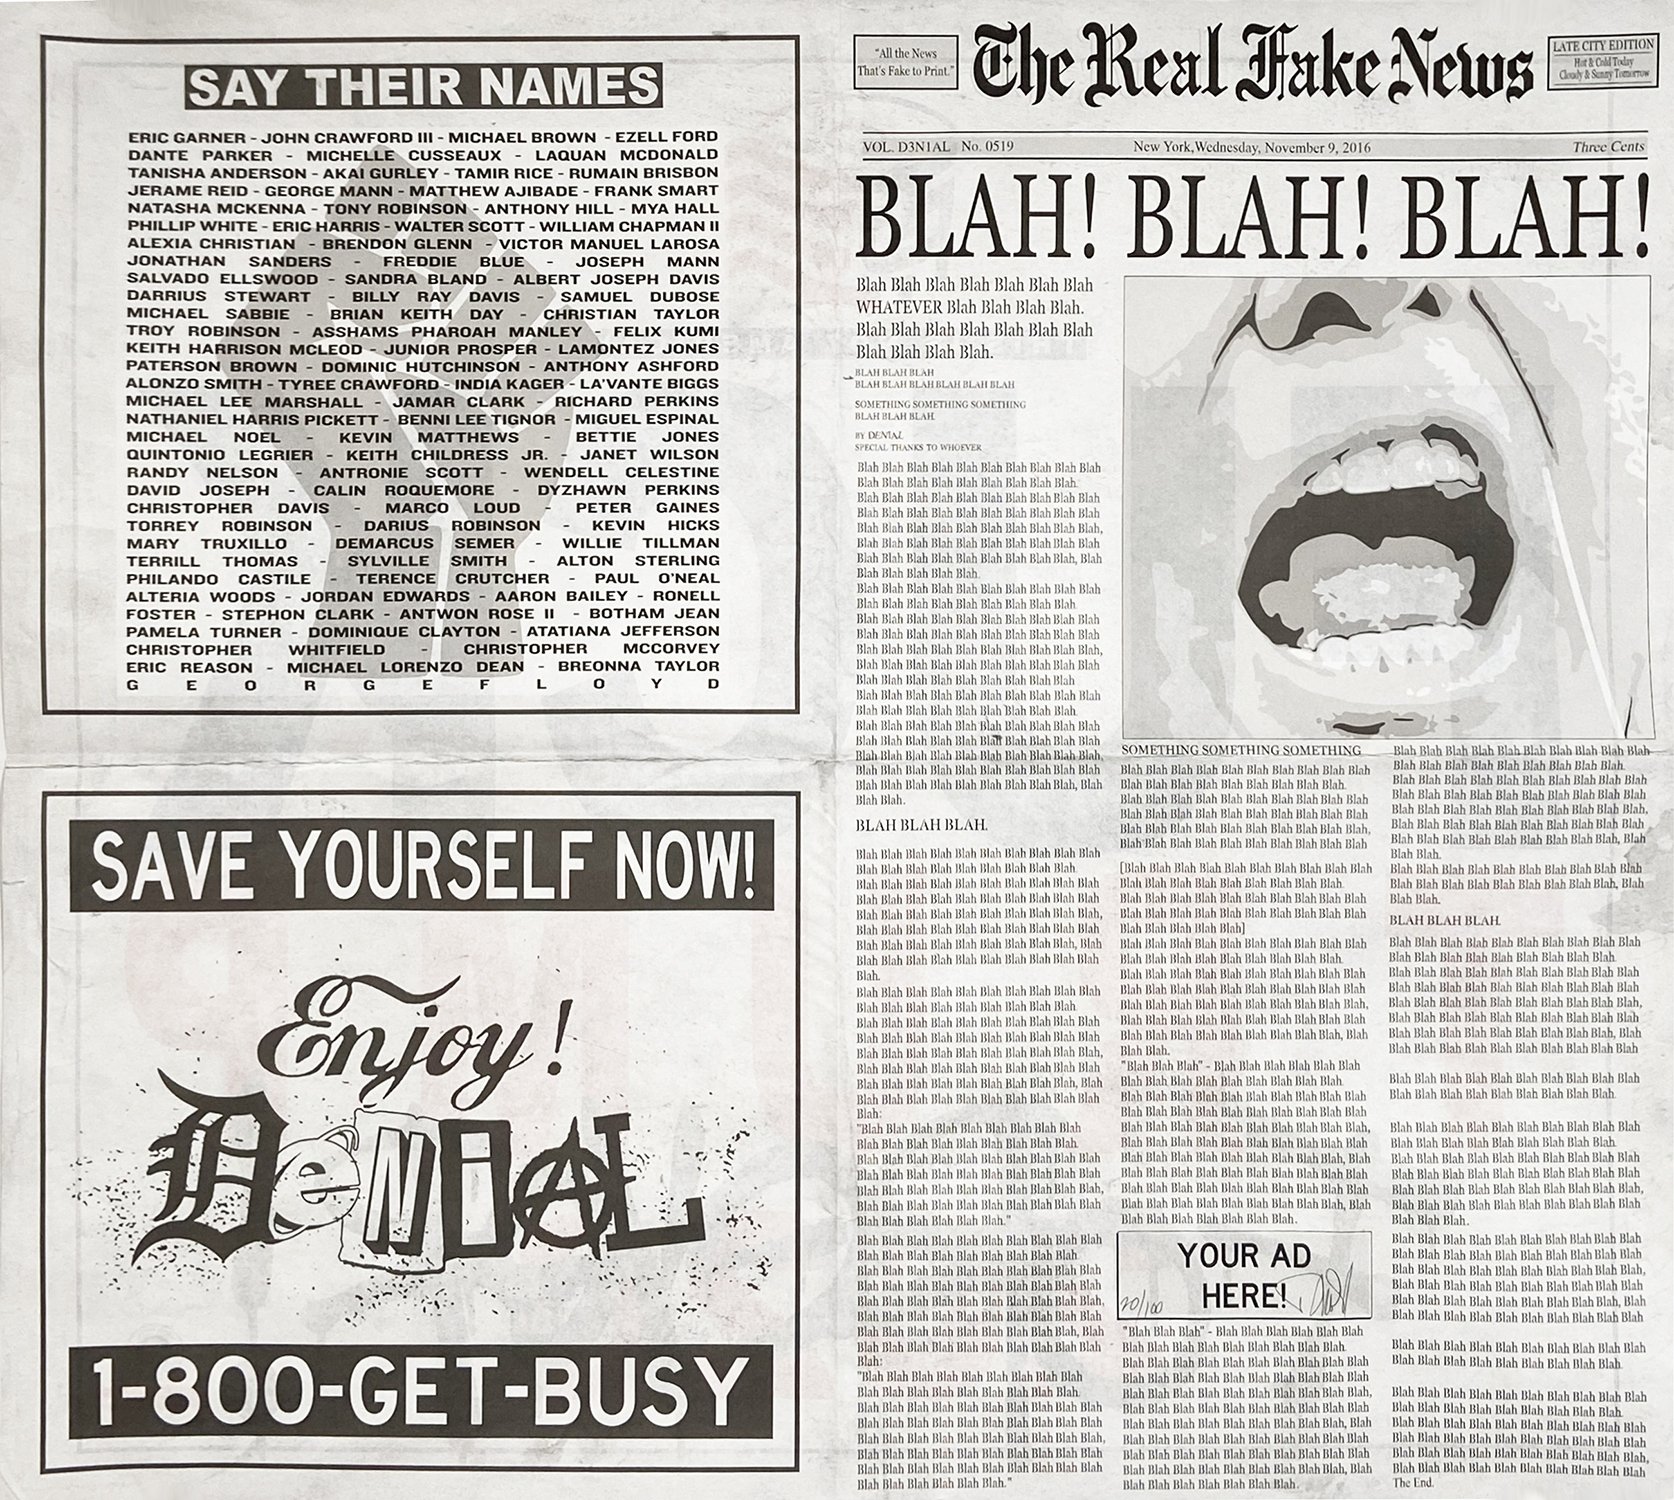
Label: paper